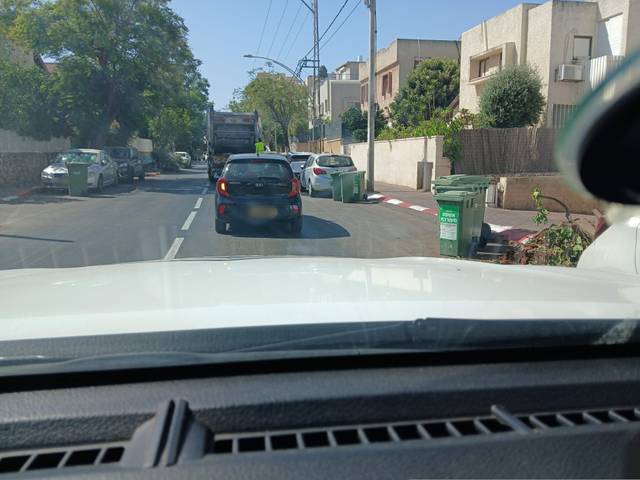
Region: Israel
Coordinates: 32.18, 34.885